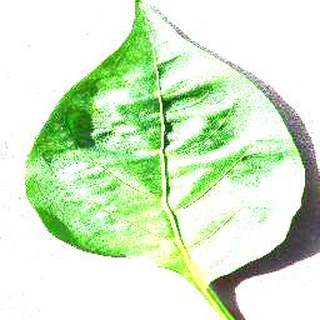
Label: healthy_bell_pepper